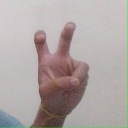
अक्षर: ई